Harry Hill (TV series)

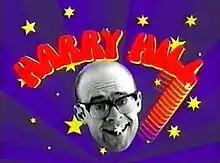
Title card (1997–2000)

Harry Hill, later titled The All-New Harry Hill Show and also referred to as The Harry Hill Show, is a British stand-up comedy sketch show, starring comedian Harry Hill, that ran for four series from 1997 to 2003, on both Channel 4 and ITV.